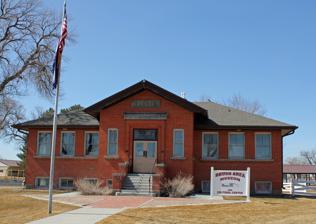
Building: Knearl School
Country: United States of America
Year built: 1911
United States historic place Knearl School U.S. National Register of Historic Places School in 2012, with sign identifying it as "Brush Area Museum and Cultural Center" Location 314 S. Clayton St., Brush, Colorado Coordinates 40°15′02″N 103°37′23″W / 40.25056°N 103.62306°W / 40.25056; -103.62306 Area 1.9 acres (0.77 ha) Architectural style Late 19th and Early 20th Century American Movements NRHP reference No. 97000017 Added to NRHP January 31, 1997 The Knearl School , at 314 S. Clayton St. in Brush, Colorado , was listed on the National Register of Historic Places in 1997. It is a red brick one-story building, about 58 by 30 feet (17.7 m × 9.1 m) in plan, built in 1911.  It was used as a school until 1971. The school served about 100 students each year, usually in just grades 1 to 3, in years before 1964, when students had dropped to around 30 in total.  It largely served the sugar beet farming workforce, which grew rapidly to staff a new facility in Brush opened by the Great Western Sugar Company . It was named for William Knearl, a business leader and president of the school board, who donated the land for the school. It is the first stop in a walking tour of Brush's historic sites, whose brochure notes that it became the Brush Area Museum and Cultural Center in 2005. A 1999 study, the "Rural School Buildings in Colorado Multiple Property Submission" set standards for historic registration of schools like this. See also Lincoln School (Fort Morgan, Colorado) , of similar appearance, also NRHP-listed in Morgan County References